Vue Pa Chay

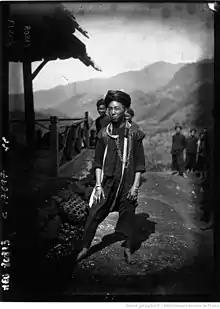
This picture was taken in Sa Pa (Chapa), Lao Kay province, Vietnam, in August or September 1918 (Michaud J. 2020. "Is this Pa Chay Vue? A study in three frames." The Journal of the Royal Asiatic Society. 31(2): 363-91)

Pa Chay Vue, (RPA: Paj Cai Vwj or Puas Cai Vwj; Pahawh: ), commonly referred to as Pa Chay or Batchai, led the Hmong people in the War of the Insane revolt against French rule in French Indochina from 1918 to 1921. He was considered a hero among the Hmong nationalists, but regarded as a crazed man among the French-subdued Hmong, but in present times, he is unanimously considered a national hero.